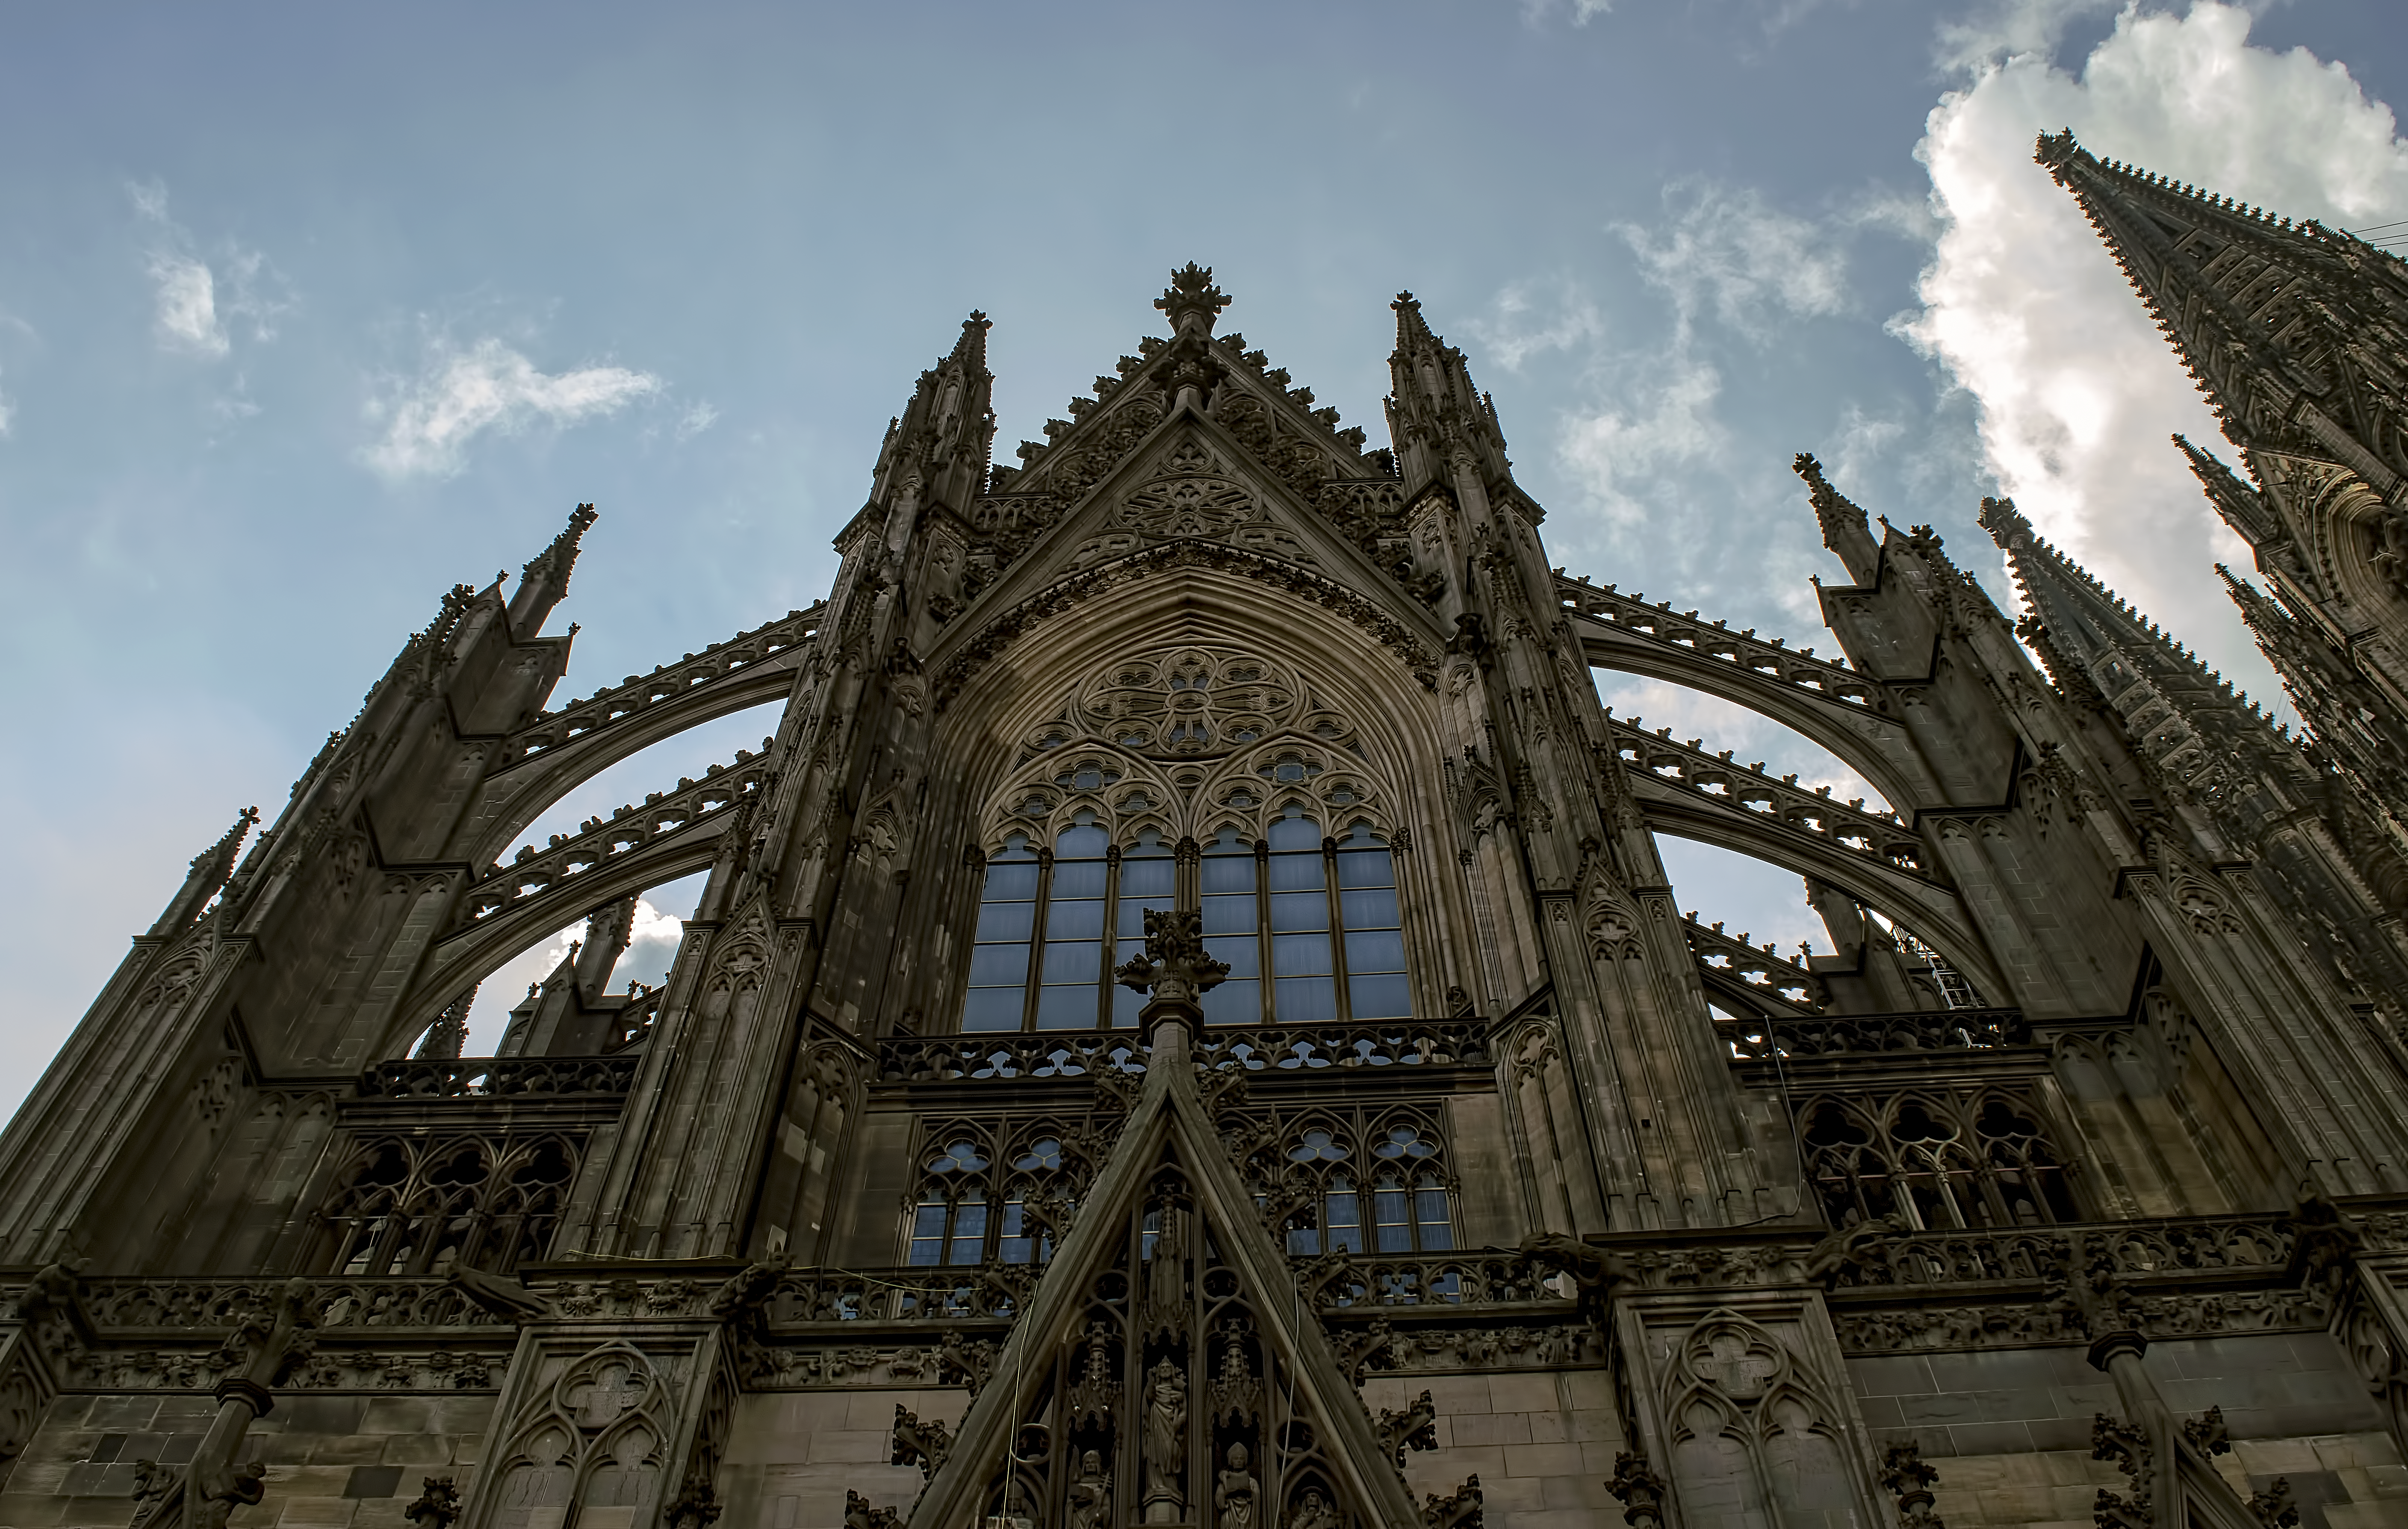
architecture, cathedral, cool image, germany, cologne, koln, detail, dom, cool photo, i, k lner